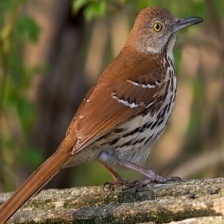
Species: BROWN THRASHER
Scientific name: TOXOSTOMA RUFUM